Piracicaba

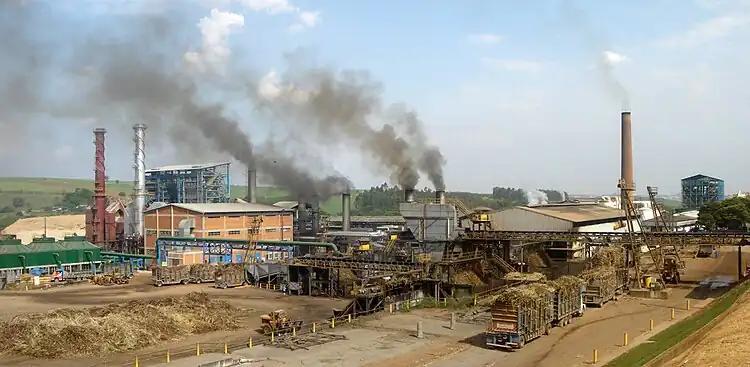
View of the Costa Pinto Mill in Piracicaba, a factory that produces sugar, ethanol, and alcohol.

In 1766, the governor of the Captaincy of São Paulo, Dom Luís António de Sousa Botelho Mourão, decided to establish a settlement to support navigation along the Tietê River toward the Paraná River and to provide logistical support for the Fort of Iguatemi, located near the future border with Paraguay. The settlement was intended for the confluence of the Piracicaba and Tietê rivers, near present-day Santa Maria da Serra, but Captain Antônio Correa Barbosa, tasked with the mission, chose a site between seventy and ninety kilometers from the confluence, already occupied by settlers and offering better access to other regional villages, particularly Itu. The settlement of Piracicaba was founded on August 1, 1767, on the right bank of the river, near the future location of the Central Mill and parts of Vila Rezende. As was customary in colonial times, settlements authorized to build a chapel were dedicated to a Christian saint, with Our Lady of Pleasures initially chosen, later changed to Saint Anthony. Politically, the settlement was linked to Itu, the nearest village. In 1774, it was elevated to "freguesia" status, with about 230 inhabitants and 45 houses, according to a 1775 census.